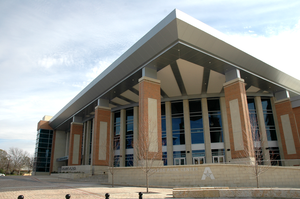
La College Park Center est une salle omnisports situé à Arlington en Texas dans le Campus de la University of Texas at Arlington